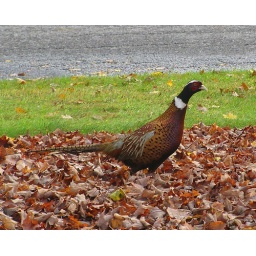
Runs across the road and into our yard before flying back and over the trees, in Putnam County, Carmel,NY. 10-29-09